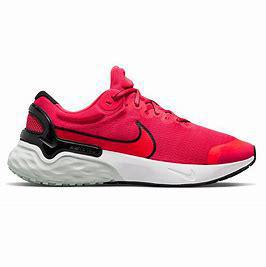
Brand: Nike
Model: Renew Run